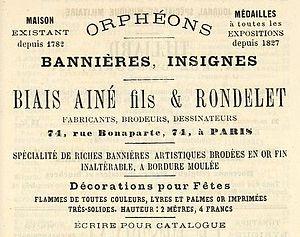
Publicité de matériels pour orphéons.
Orphéon désigne soit une chorale d'homme, soit un instrument de musique fixe, à cordes et à clavier, dans lequel le son est produit par une roue qui frotte les cordes comme dans une vielle à roue.